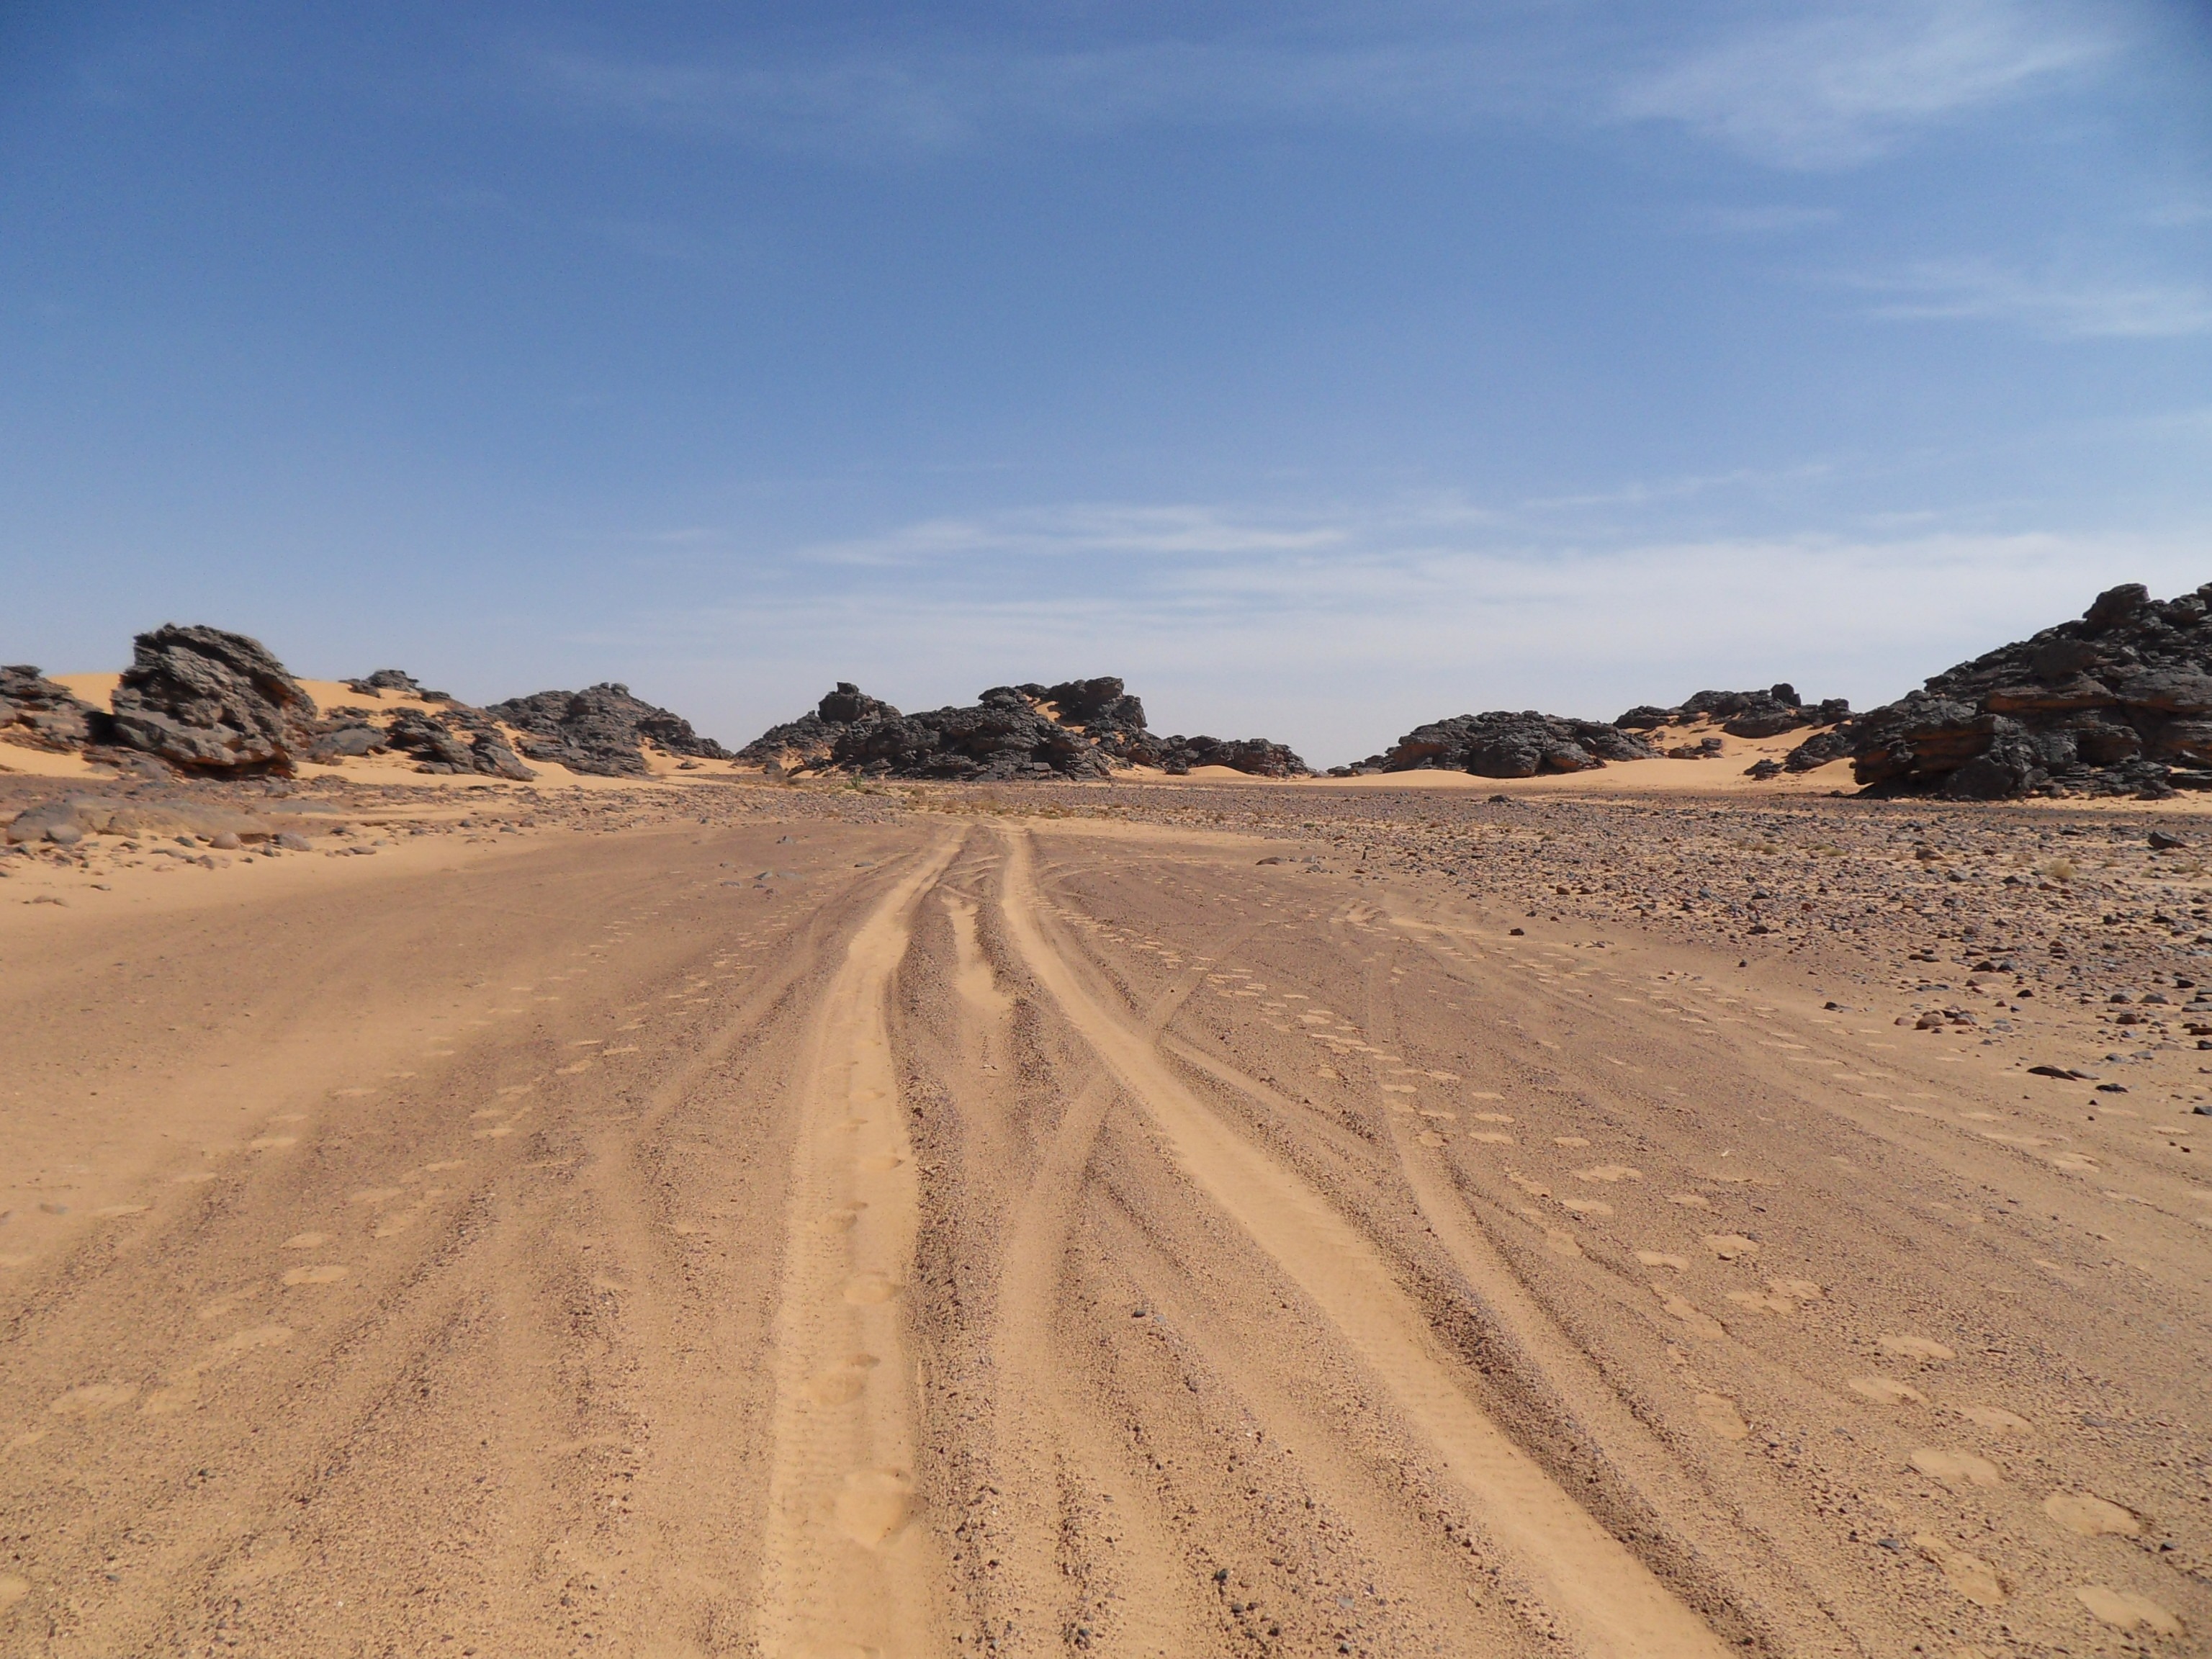
landscape, nature, sand, desert, dune, africa, soil, plain, hot, plateau, habitat, sahara, wadi, traces, steppe, landform, erg, gone with the wind, natural environment, geographical feature, aeolian landform